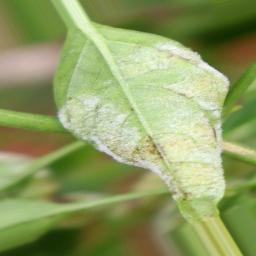
Label: powdery mildew